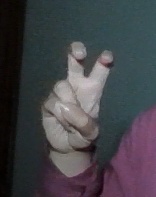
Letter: toot